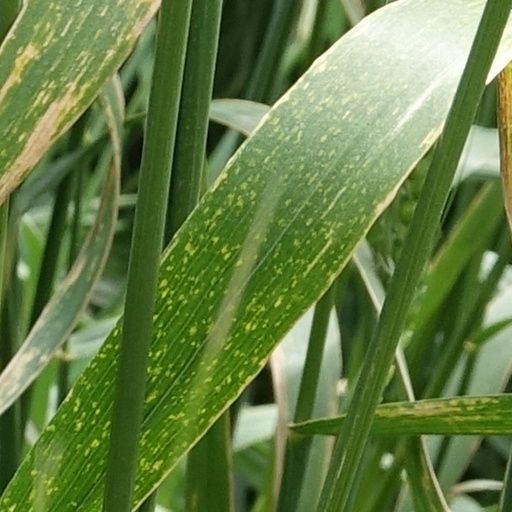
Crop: wheat